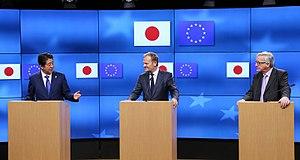
L'accord de libre-échange entre le Japon et l'Union européenne est un accord de libre-échange, entre deux des plus importants pôles économiques mondiaux.